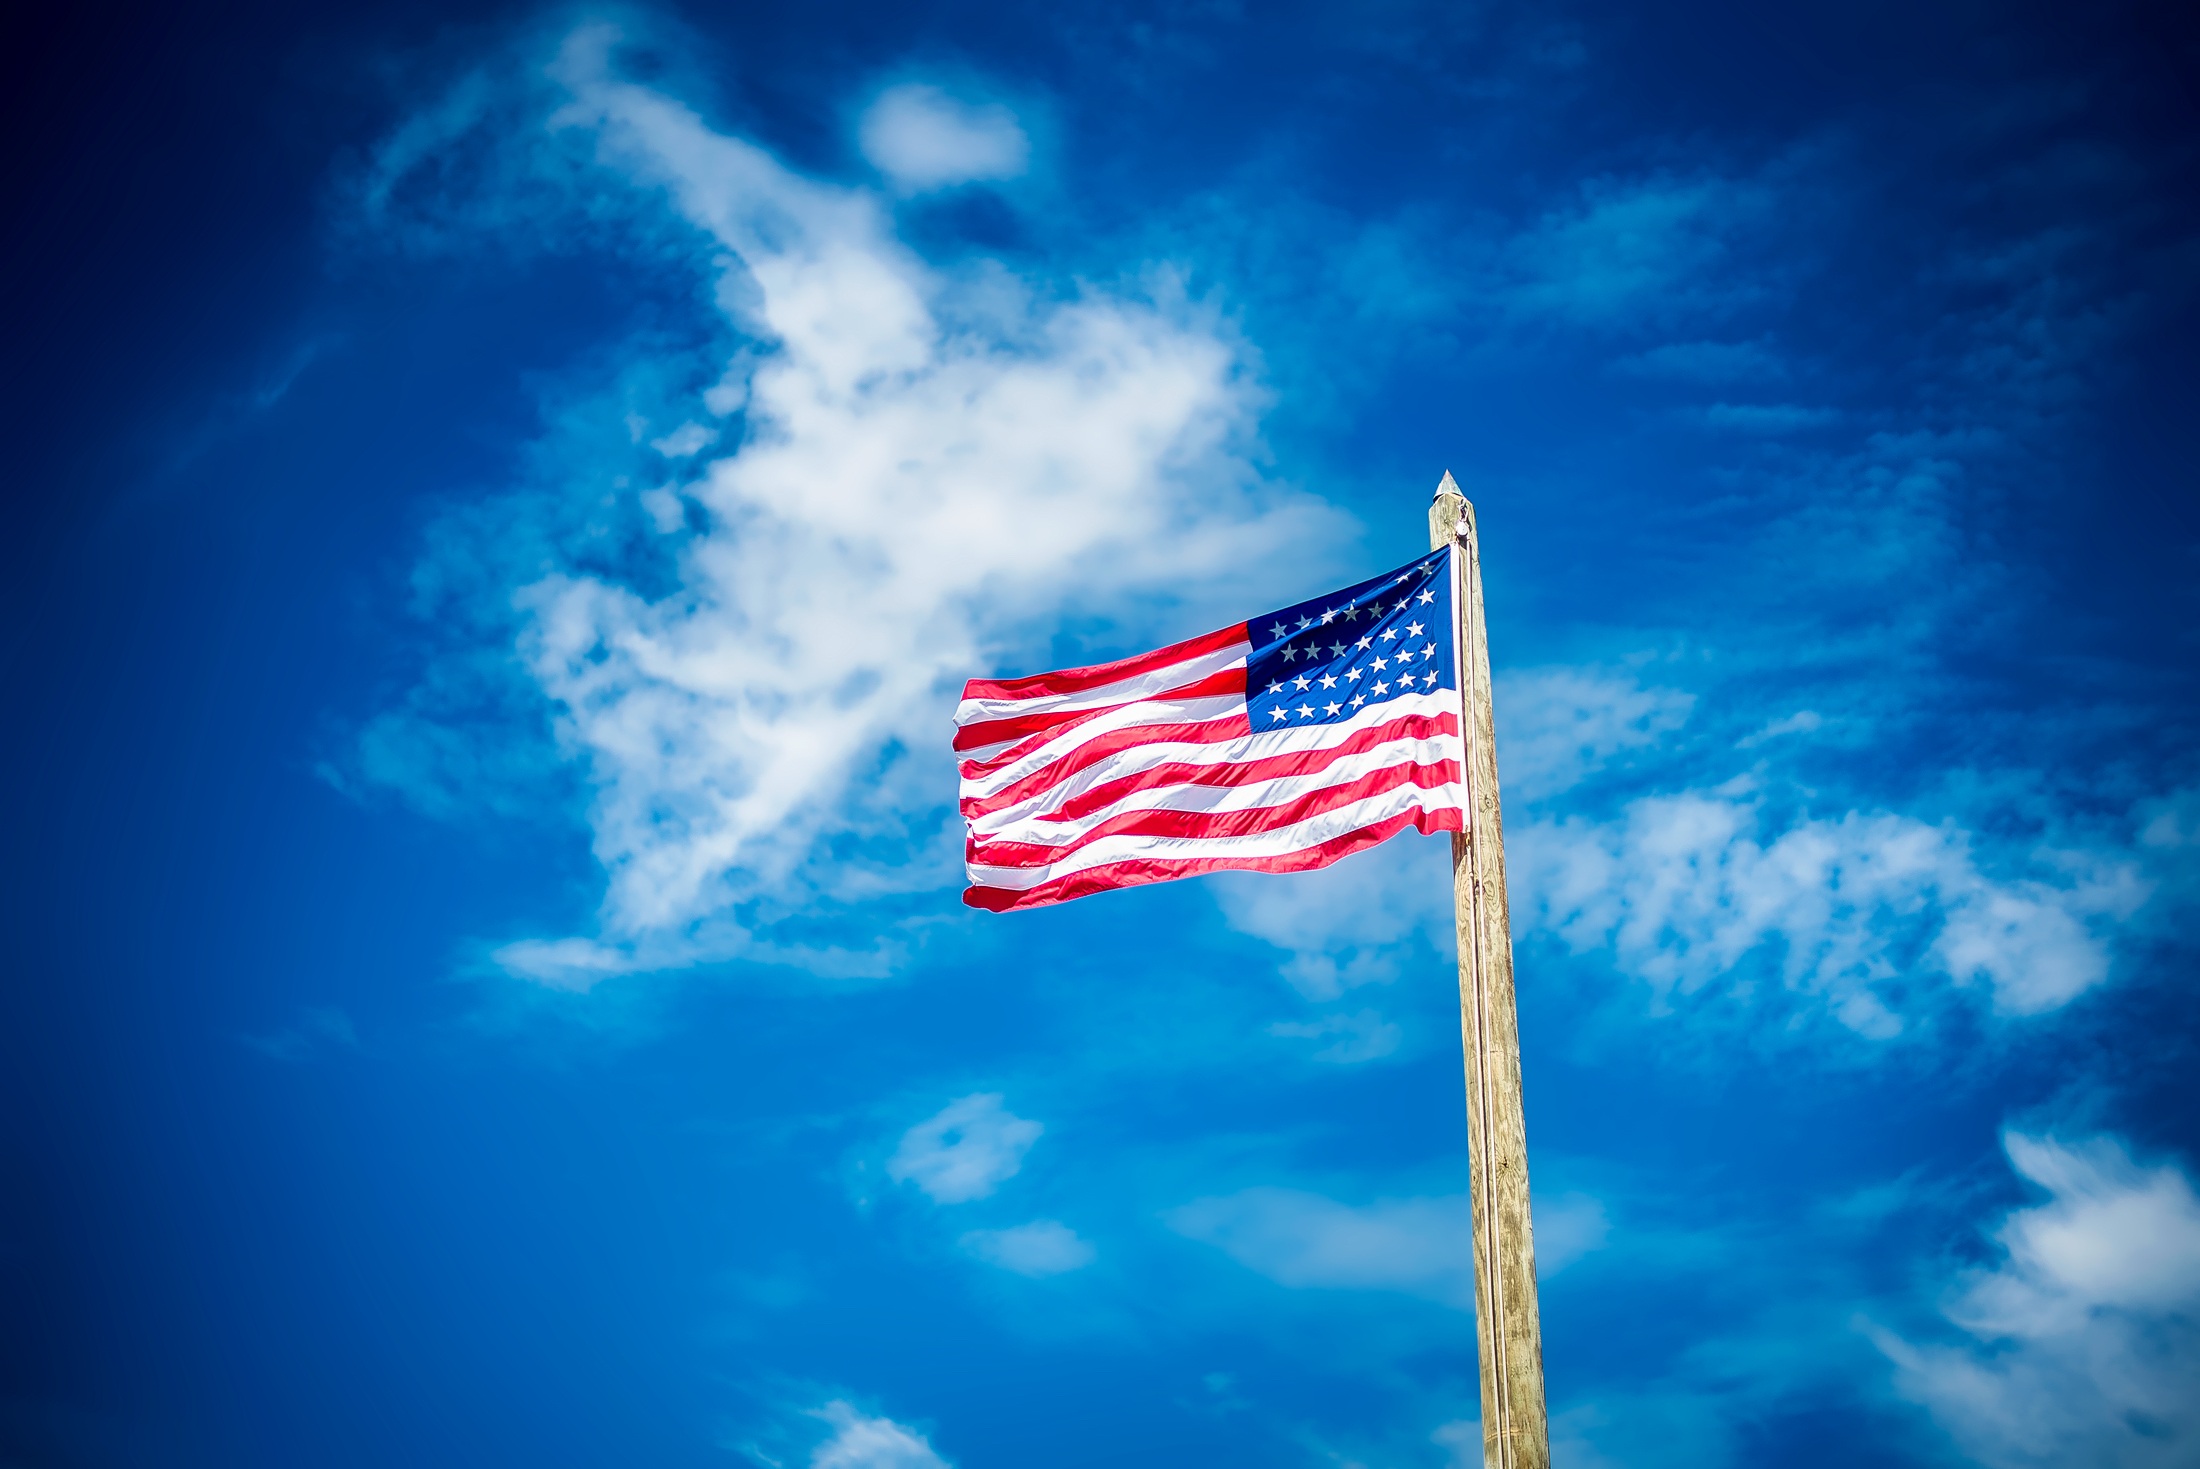
cloud, sky, sunlight, wind, atmosphere, flying, rustic, rural, flag, america, blue, stars and stripes, united states, old glory, outdoors, hdr, clouds, wooden, waving, flag of the united states, atmosphere of earth, computer wallpaper, flagpole wood